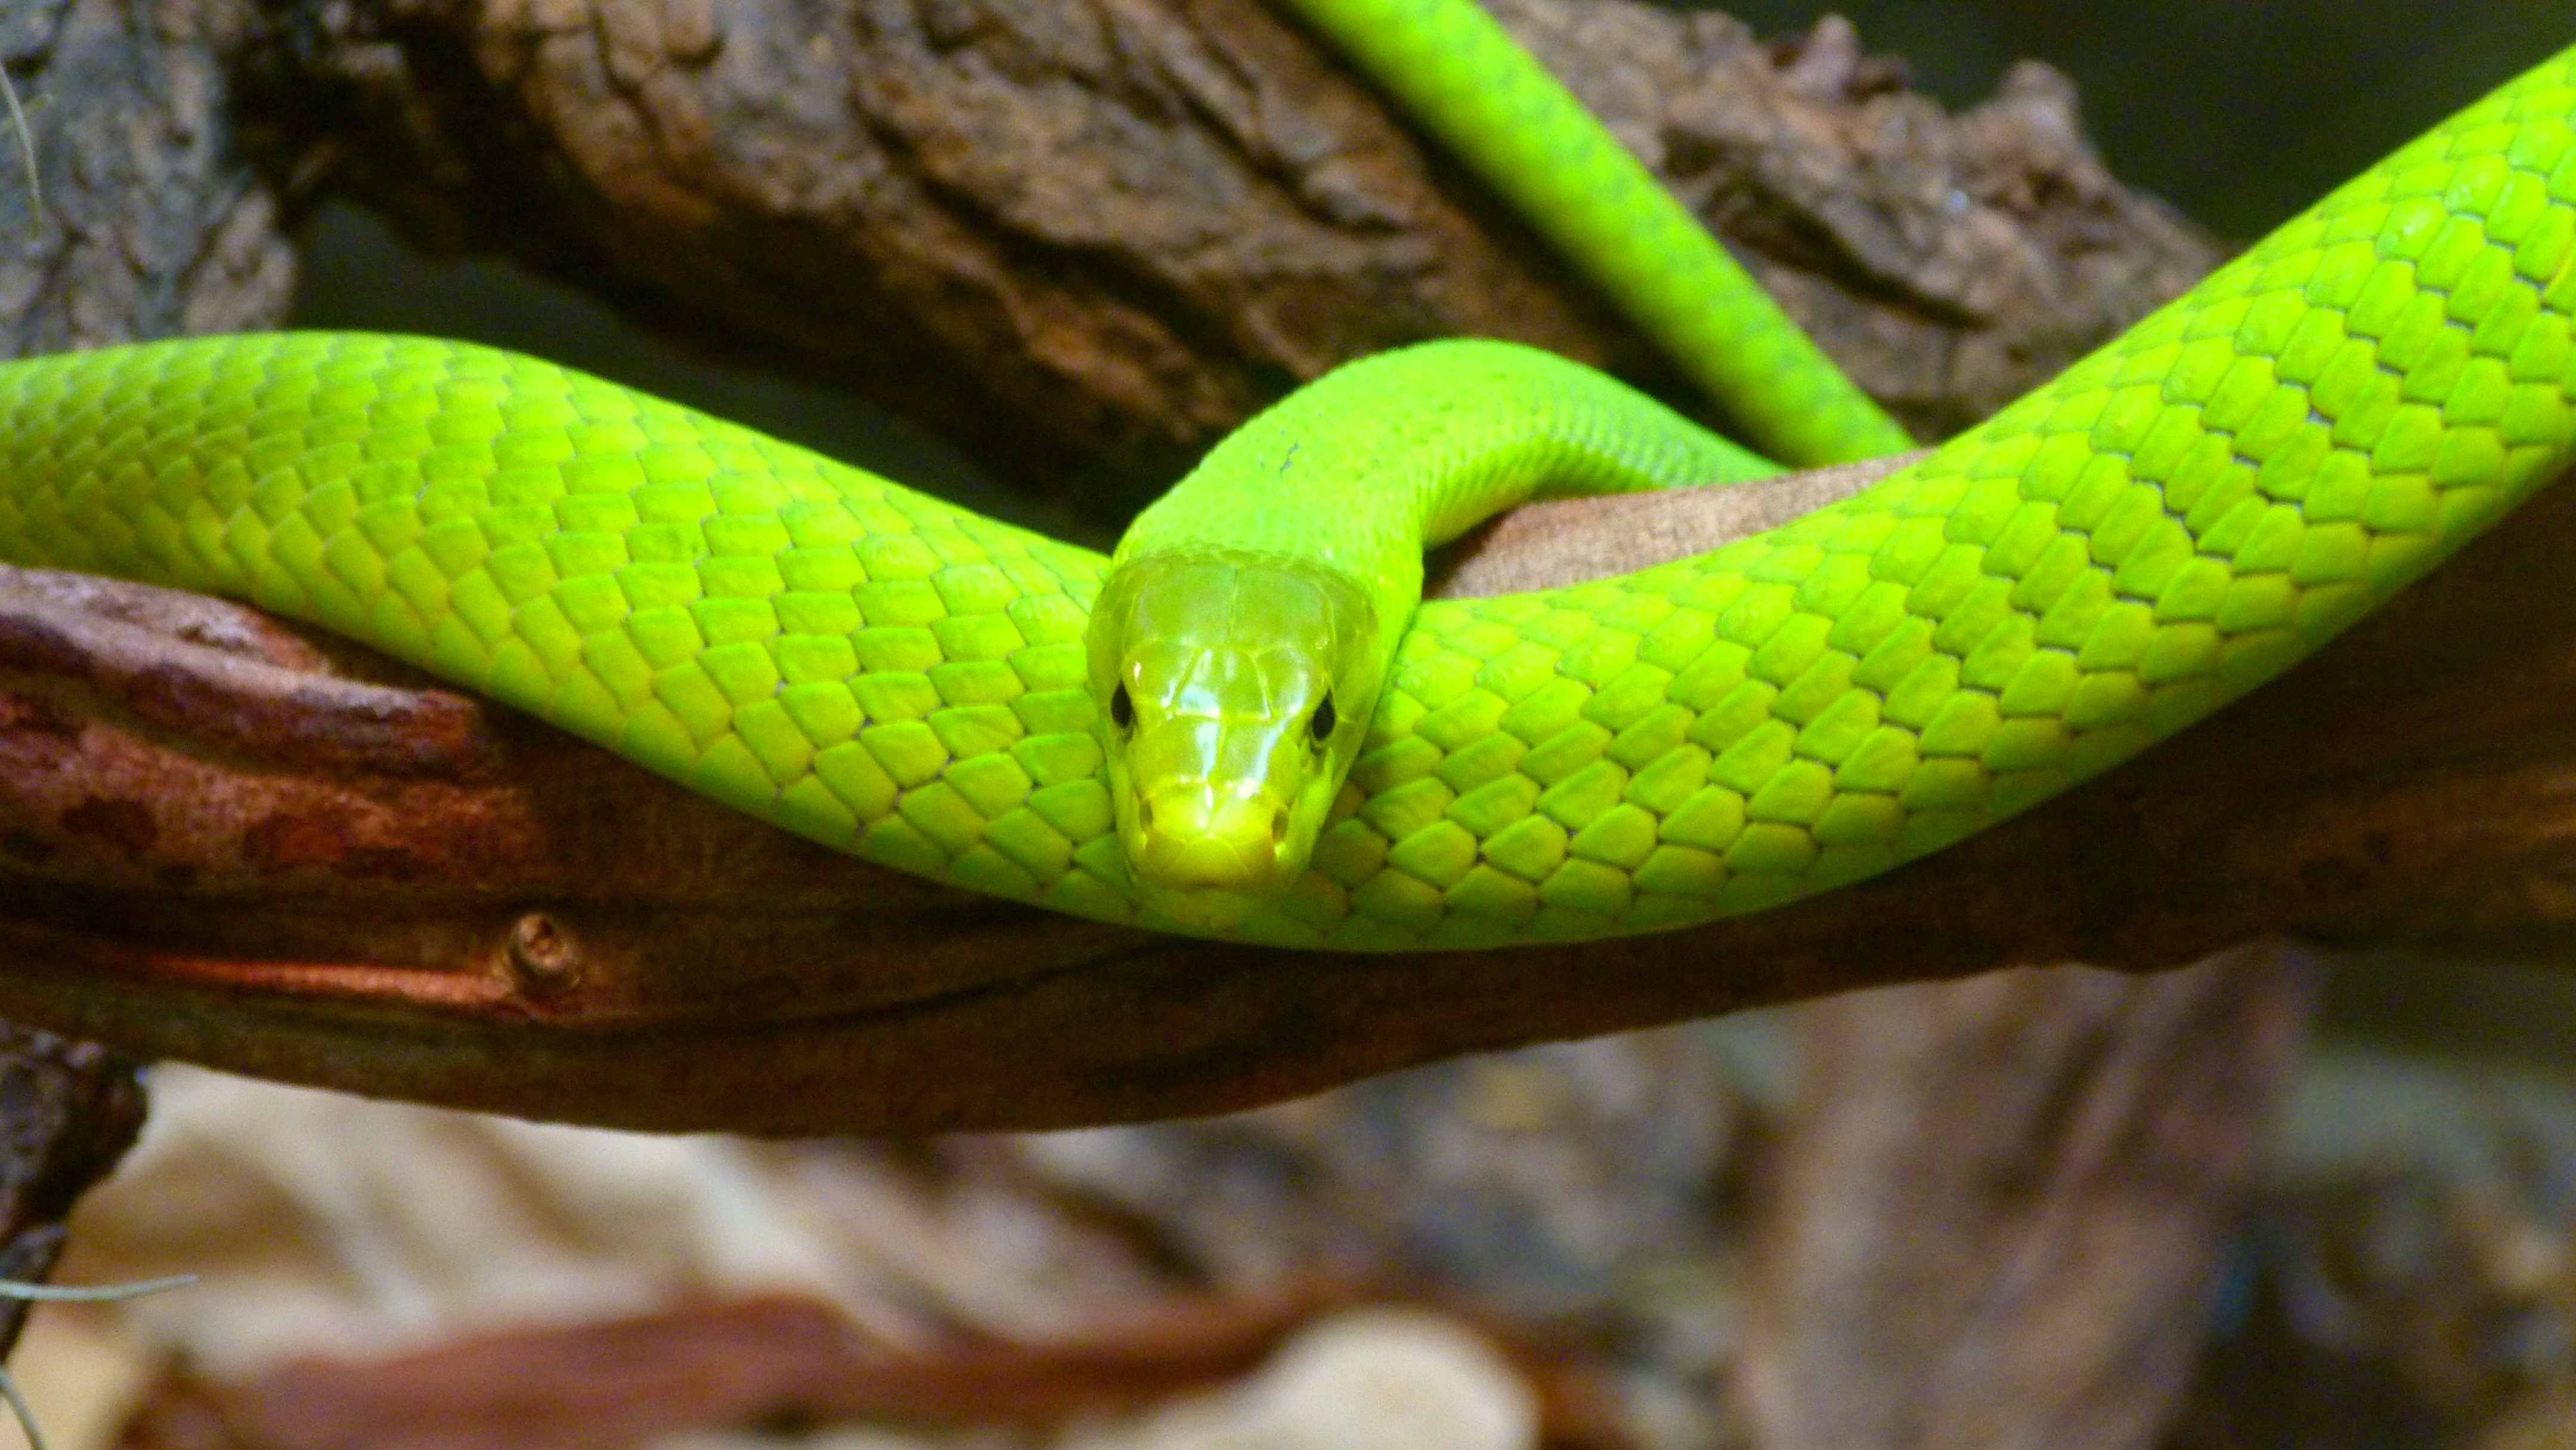
reptile, scale, fauna, green lizard, toxic, snake, vertebrate, dangerous, serpent, macro photography, lacerta, green mamba, elapidae, mamba, garter snake, dactyloidae, colubridae, scaled reptile, lacertidae, hognose snake, western green mamba